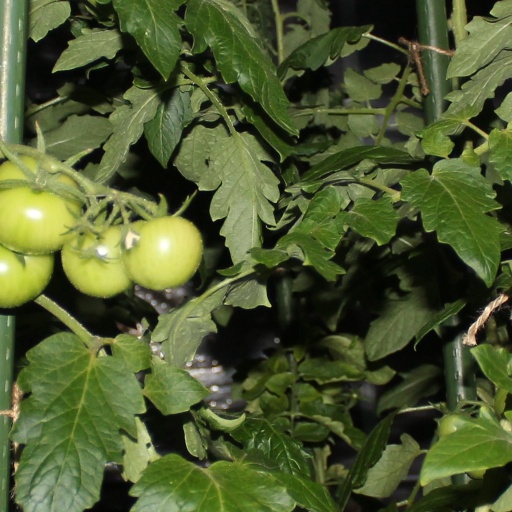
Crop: tomato